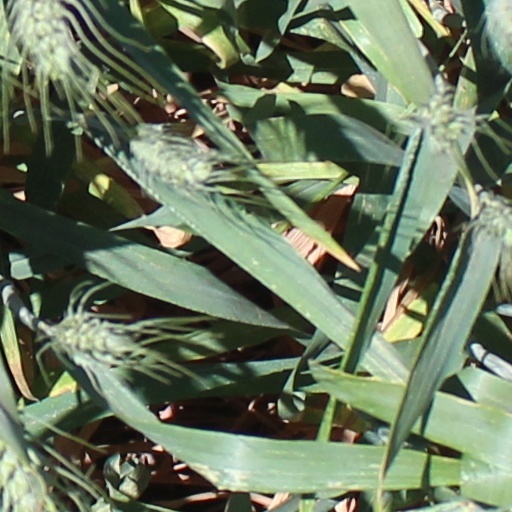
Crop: wheat